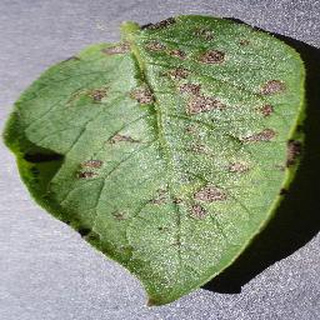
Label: potato_early_blight